Olive Borden

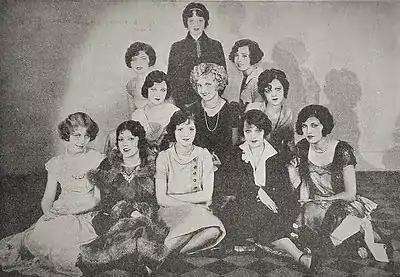
Eleven nicely dressed young women that were chosen as the Western American Motion Picture Association Stars of 1925 are seated in a pyramid formation from the floor up

Borden began her career as one of the Sennett Bathing Beauties in 1922 and was soon appearing as a vamp in Hal Roach comedy shorts. Producer Paul Bern chose her for an uncredited role in his film "The Dressmaker from Paris" (1925). She was signed by Fox after being named a WAMPAS Baby Star in 1925 (along with her cousin, Natalie Joyce). Borden quickly became one of their most popular and highest paid stars earning a salary of $1,500 a week. She had starring roles in eleven films at Fox, including "3 Bad Men" and "Fig Leaves", both of which costarred her then-boyfriend George O'Brien. "3 Bad Men" has also been featured at the Museum of Modern Art. During this time she worked with some directors who would go on to achieve major fame, including John Ford, Howard Hawks, and Leo McCarey.